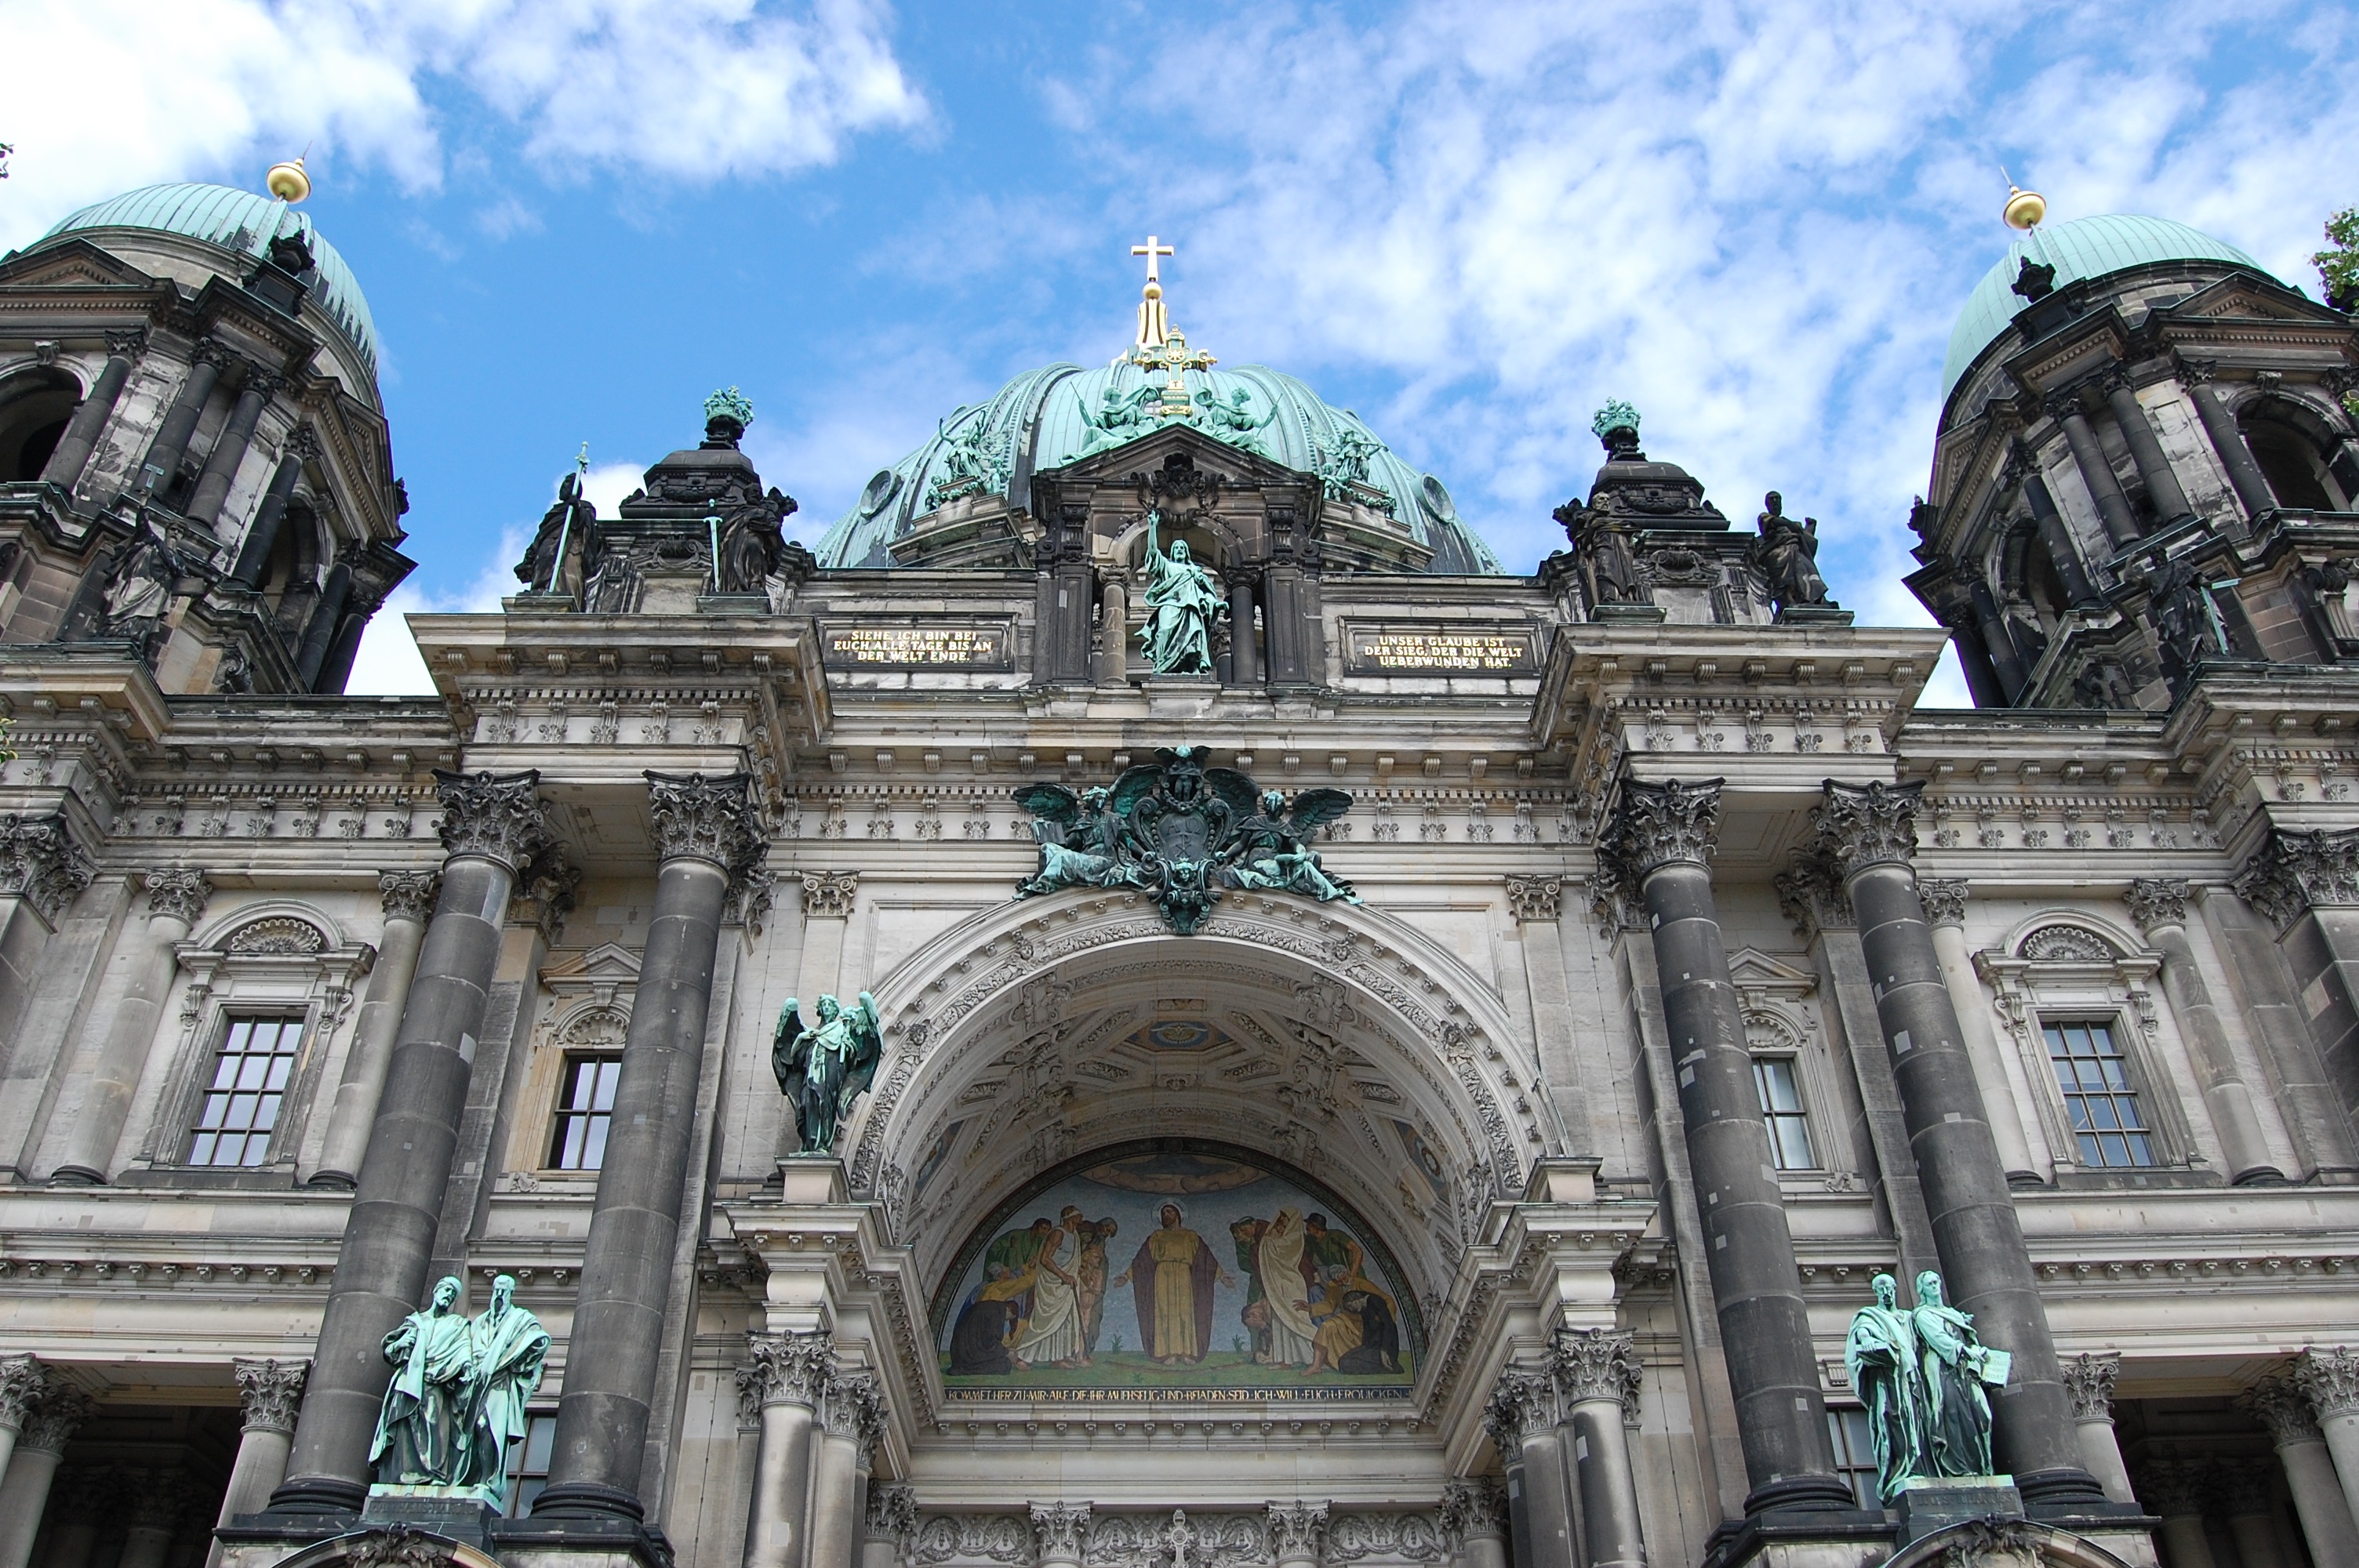
architecture, building, monument, arch, landmark, facade, church, cathedral, tourism, place of worship, baptistery, germany, berlin, basilica, dome, berlin dom, historic site, ancient history, ancient roman architecture